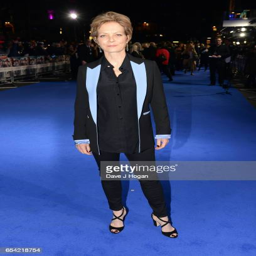
actor attends the world premiere